Pollokshaws

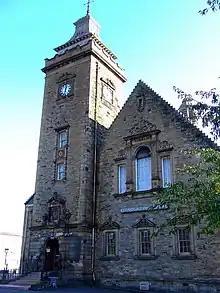
Pollokshaws Burgh Hall

Pollokshaws Burgh Hall on Pollokshaws Road, built in 1895–98 by architect Robert Rowand Anderson in the Scots renaissance style, was originally the municipal headquarters of the independent burgh before passing into the ownership of Glasgow Corporation following annexation. Now a Category A listed building, it was closed by the council in the 1990s but subsequently reopened for community use by a charitable trust.